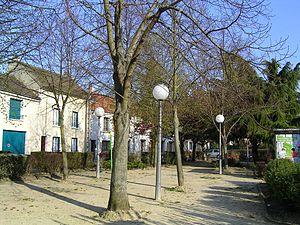
Le Pin est une commune française située dans le département de Seine-et-Marne en région Île-de-France.